Air bearing

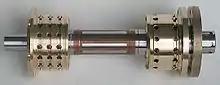
Air-borne high-frequency spindle

Pressurized gas acts as a lubricant in the gap between moving parts. The gas cushion carries the load without any contact between the moving parts. Normally, the compressed gas is supplied by a compressor. A key goal of supplying the gas pressure in the gap is that the stiffness and damping of the gas cushion reaches the highest possible level. In addition, gas consumption and uniformity of gas supply into the gap are crucial for the behaviors of aerostatic bearings.